Burmese–Portuguese conflicts

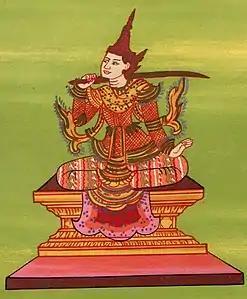
Tabinshwehti Nat

During Tabinshwehti's attempts to attack the Pegu, Portuguese forces were involved in their defense. A Portuguese commander, Ferdinand de Morales, led a galliot sent from Goa to assist the city's defenders. This is the first occasion on which Europeans took part in the wars of Burma, however Tabinshwehti was able to capture Pegu.